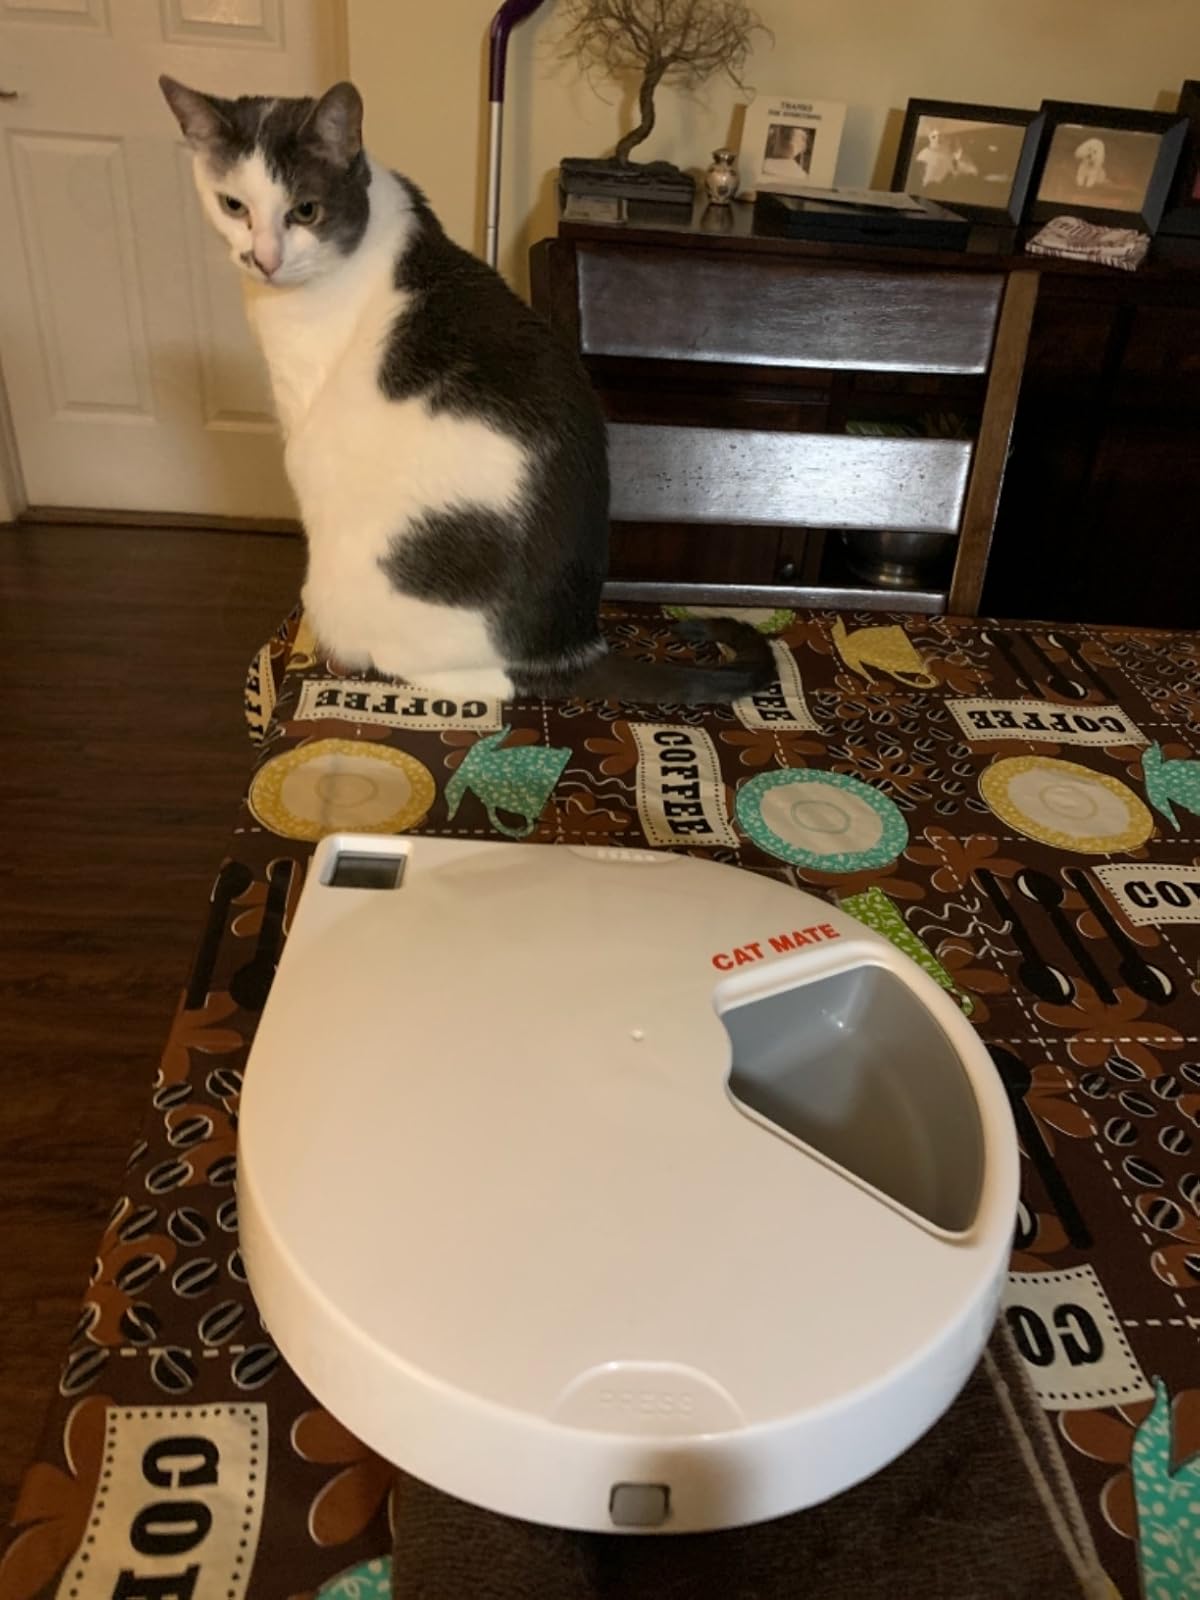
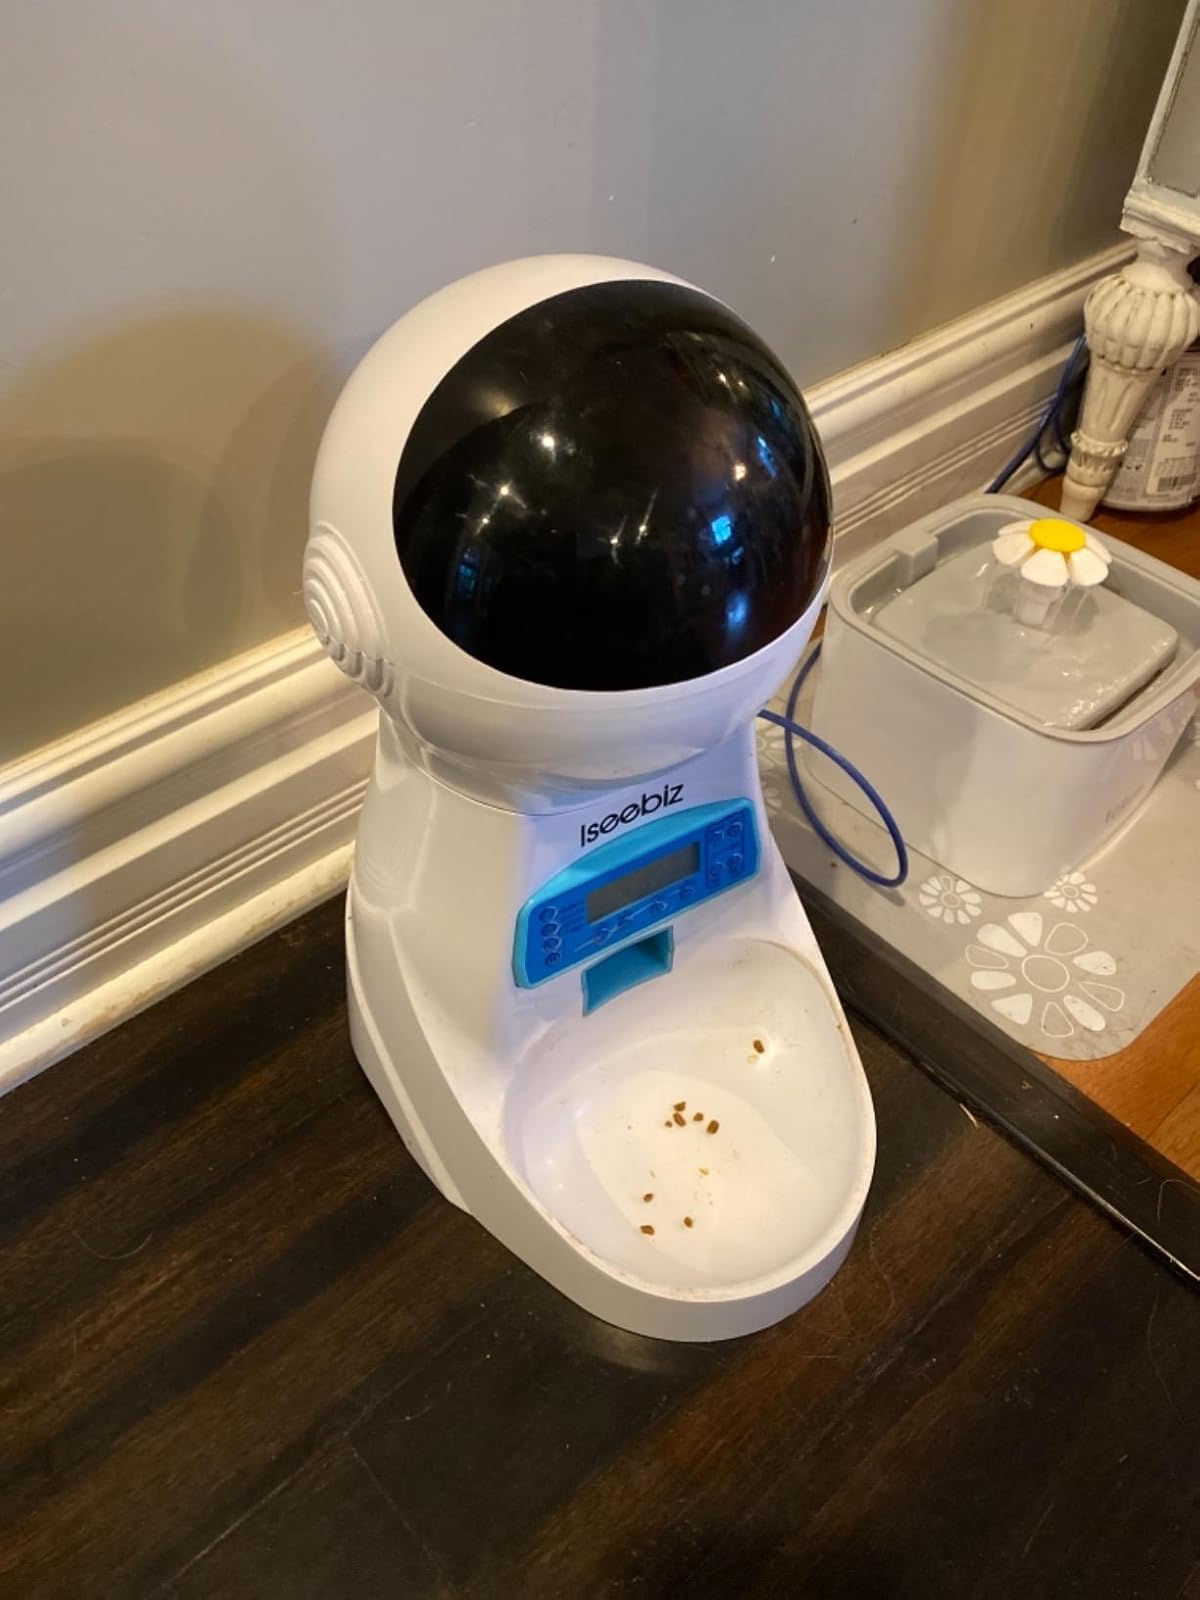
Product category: items_feeder
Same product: no